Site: brandenburg
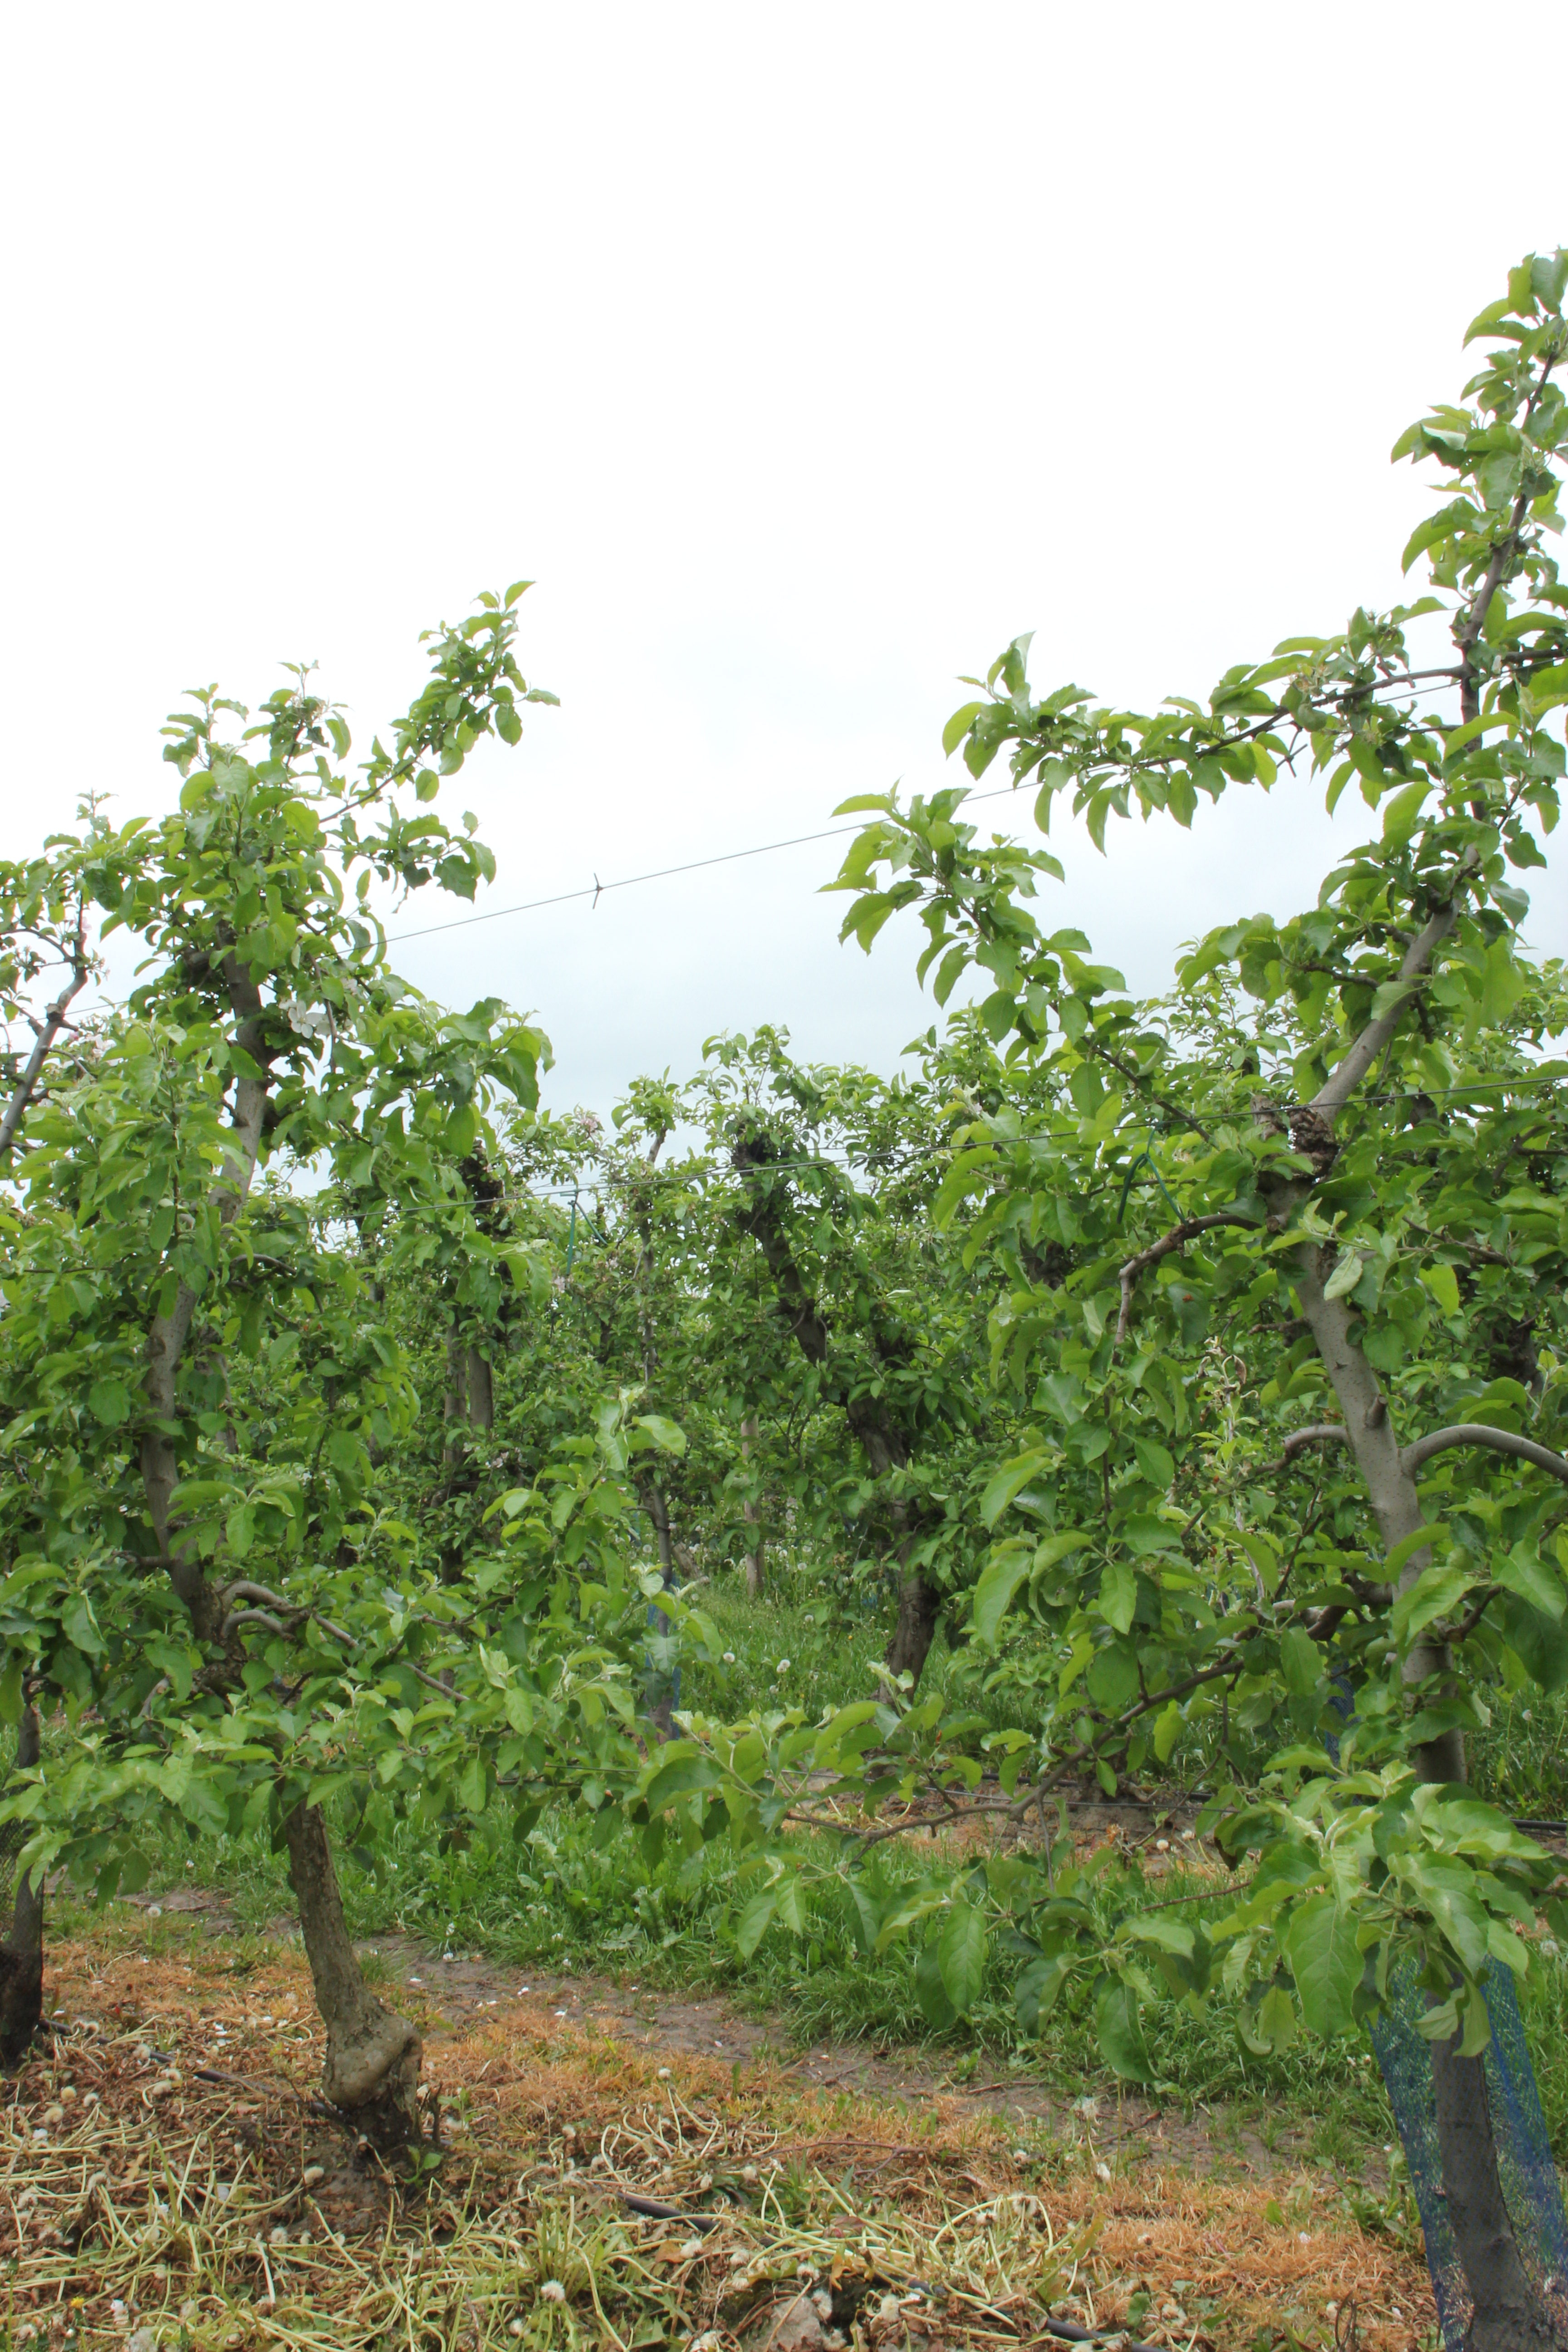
Growth stage (BBCH 67): Flowering